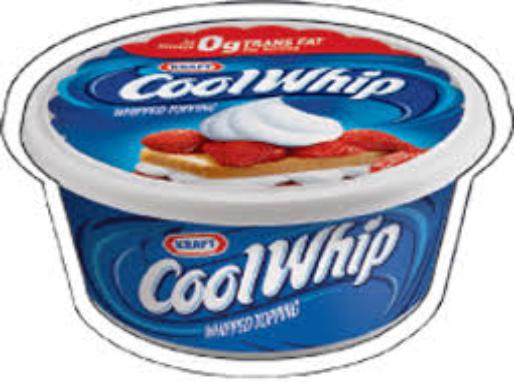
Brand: Cool Whip
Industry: Food